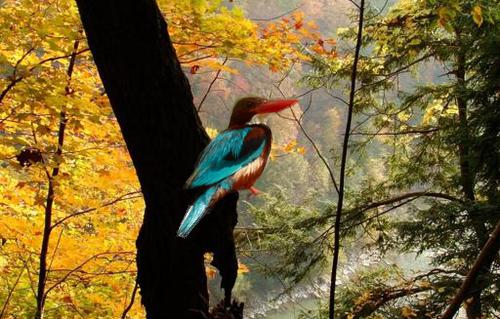
Bird species: White_breasted_Kingfisher
Bird type: landbird
Background: land